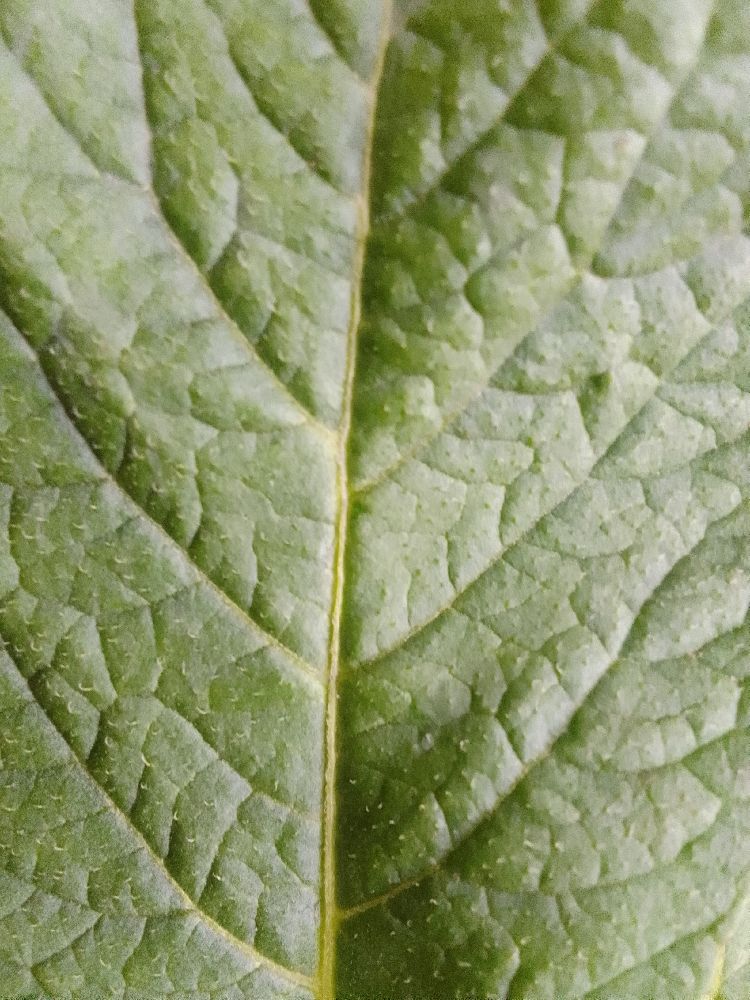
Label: Healthy